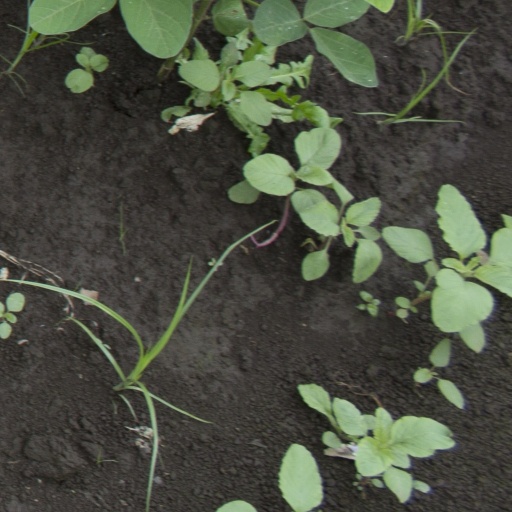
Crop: soybean